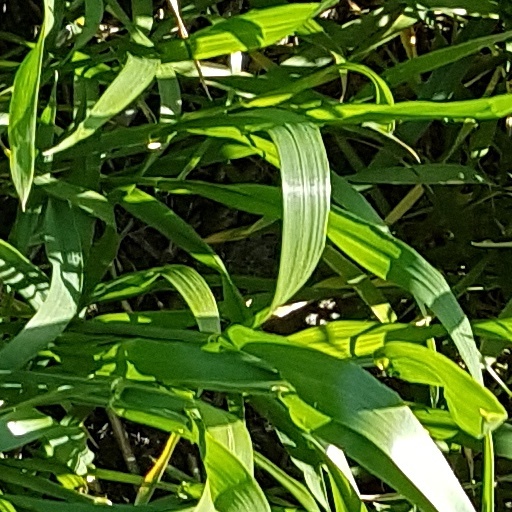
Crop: wheat